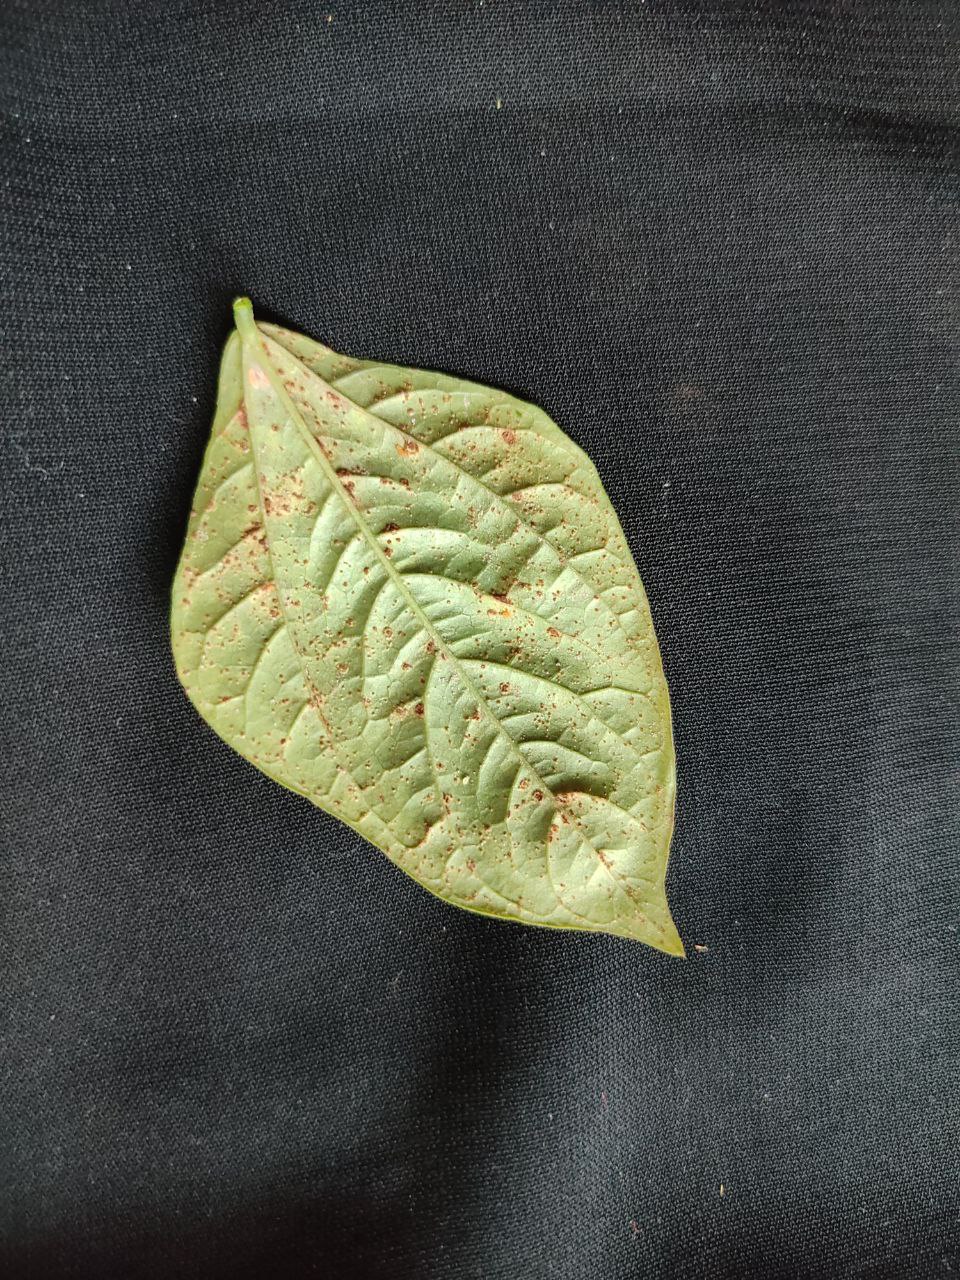
Crop: cowpea
Leaf condition: Septoria leaf spot